Helmy Bahgat Badawi

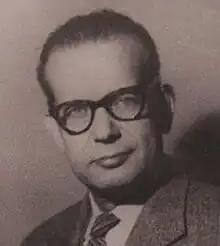
Dr. Helmy Bahgat Badawi

Helmy Bahgat Badawi (13 November 1904 - 4 March 1957) was an international arbitrator and a civil law authority who also served as the Minister of Commerce and Industry in Egypt and later as the chairman of the Suez Canal Authority, both in the 1950s.